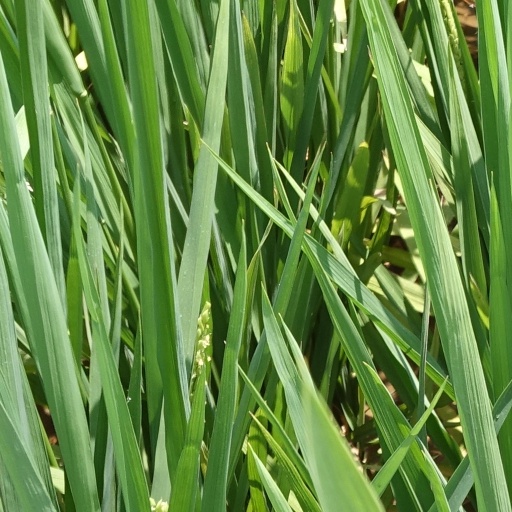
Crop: rice